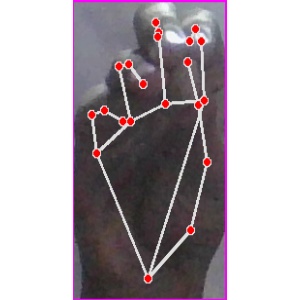
अक्षर: ङ